Jolon, California

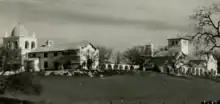
Hacienda Milpitas was built in 1930 as a country estate for William Randolph Hearst and designed by famed architect Julia Morgan.

When the mission lands were secularized, the lands of the Mission San Antonio de Padua were by law intended to be granted to the indigenous people. In practice, that rarely occurred. The mission lands were divided into several land grants in the Jolon area: